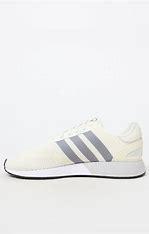
Brand: Adidas
Model: N 5923